Romain Poyet

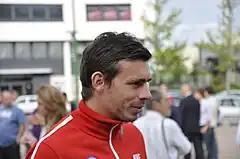
Poyet in 2012

Romain Poyet (born 25 November 1980) is a French former professional footballer who played as a striker.